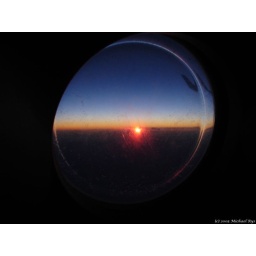
Sunrise over Greenland through the exit door window